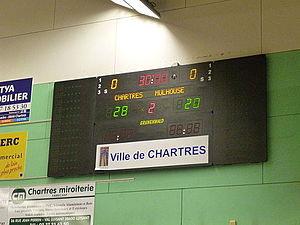
Tableau final
La saison 2013-2014 du Chartres Métropole Handball 28 est la 3ᵉ consécutive du club en deuxième division. Cet exercice est marquée par l'arrivée de Pascal Mahé comme entraineur et un recrutement de haut-niveau avec l'arrivée de jeunes de Division 1.